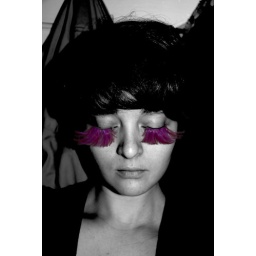
full black and white in comments.